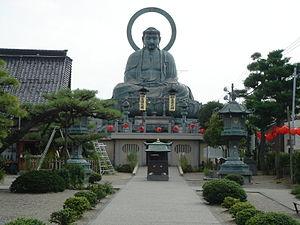
Takaoka est une ville située dans la préfecture de Toyama, au Japon.